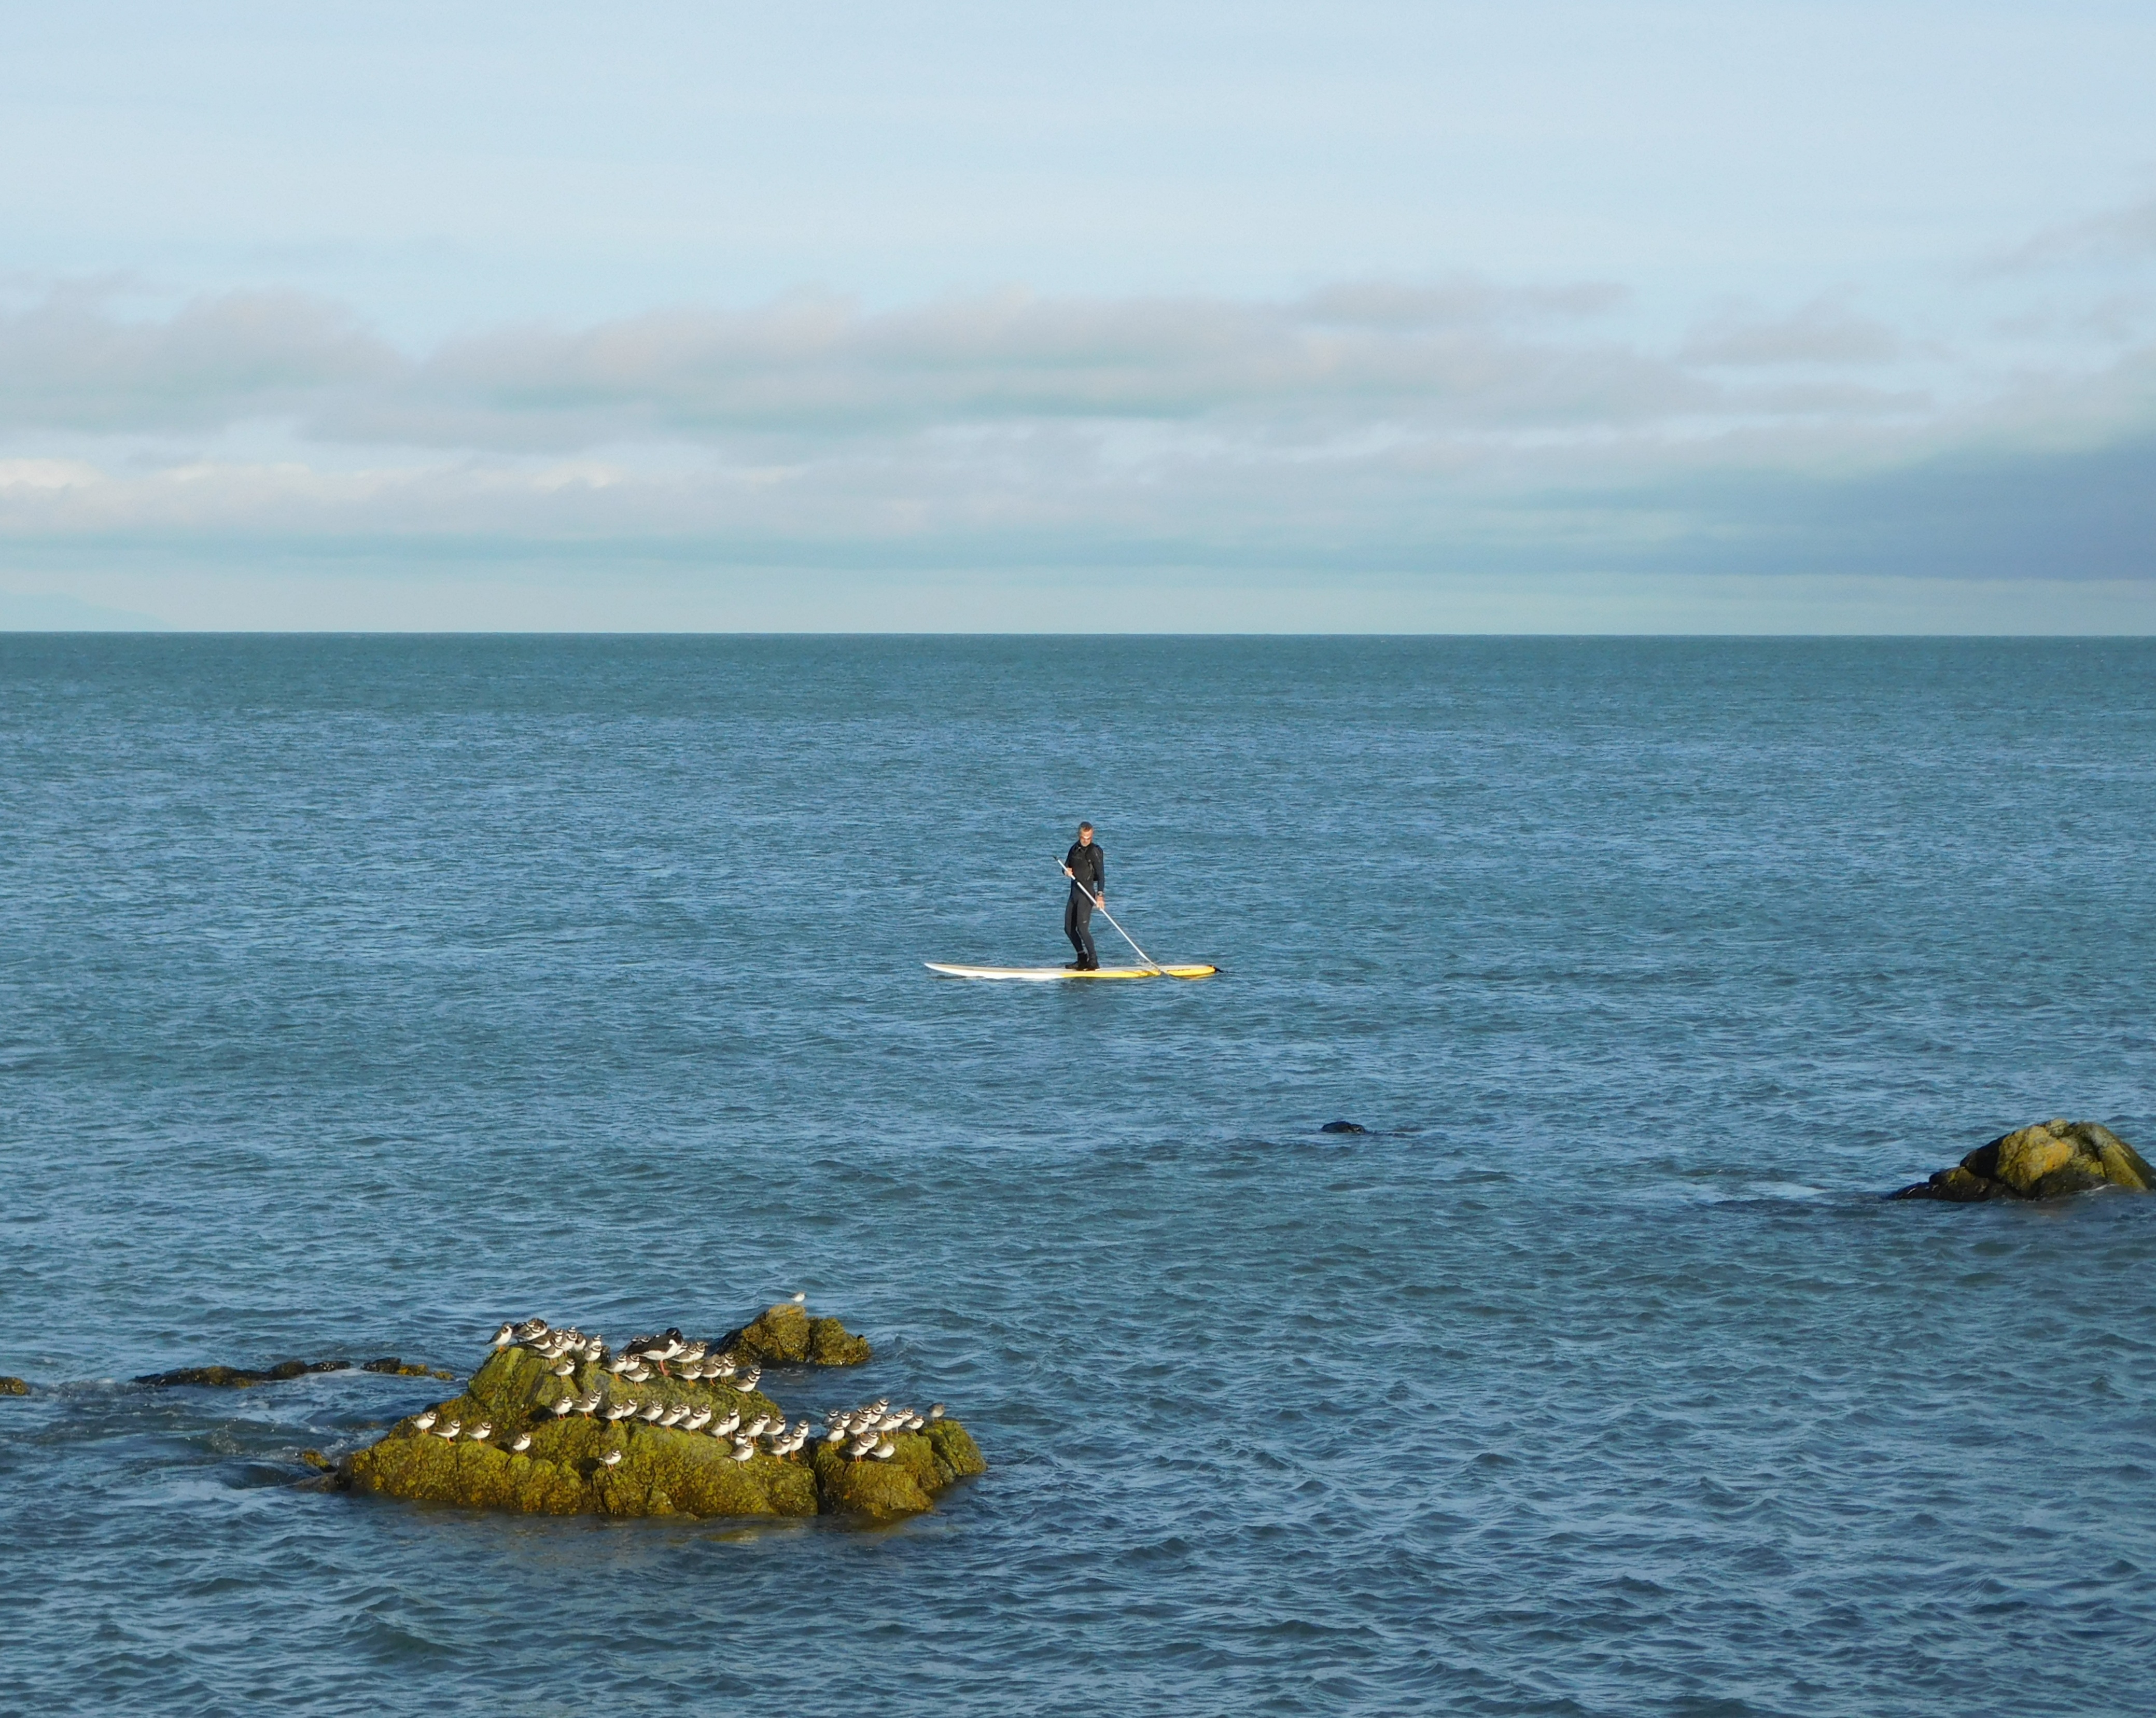
beach, sea, coast, water, nature, outdoor, ocean, horizon, cloud, sky, boat, shore, wave, vacation, coastline, vehicle, relax, paradise, scenic, seascape, scenery, holiday, calm, bay, island, blue, tourism, kayak, terrain, boating, day, watercraft, walk on water, stand up paddle board